Chalk's Ocean Airways Flight 101

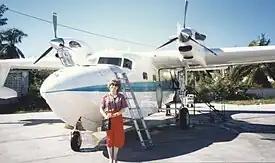
The accident aircraft at Bimini seaplane base, Bahamas, in November 1989

The aircraft was a 58-year-old Grumman G-73T Turbo Mallard manufactured in 1947. The captain was Michele Marks, 37, of Boynton Beach, Florida. Marks had been promoted to captain a year prior to the accident. First Officer Paul DeSanctis, 34, of Wyomissing, Pennsylvania, had joined the airline eight months before the accident. Marks had 2,820 flight hours under her belt and DeSanctis had accumulated 1,420 flight hours. Both pilots died in the crash.